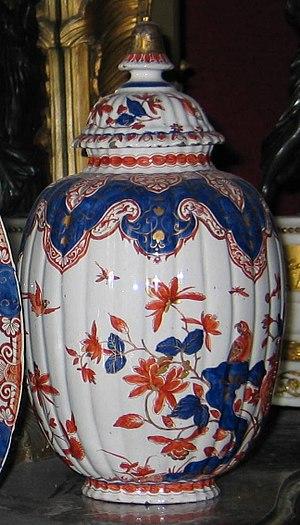
On nomme faïence de Delft ou bleu de Delft la production des manufactures néerlandaises dont la plupart étaient installées dans la région de Delft à partir du XVIIᵉ siècle.